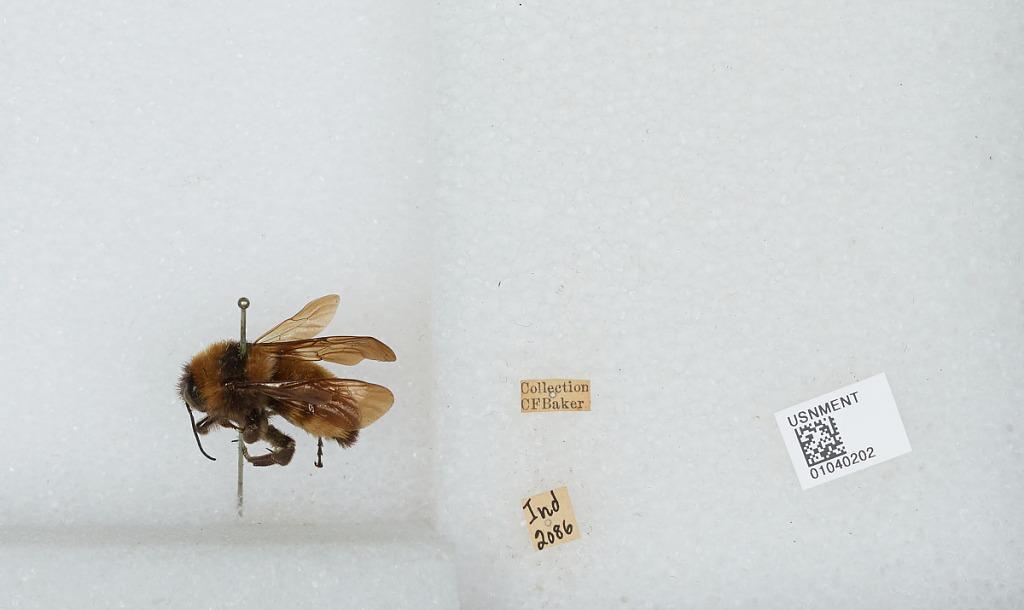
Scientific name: Bombus (Fervidobombus) pensylvanicus pensylvanicus (De Geer)
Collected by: C. Baker
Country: United States
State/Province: Indiana